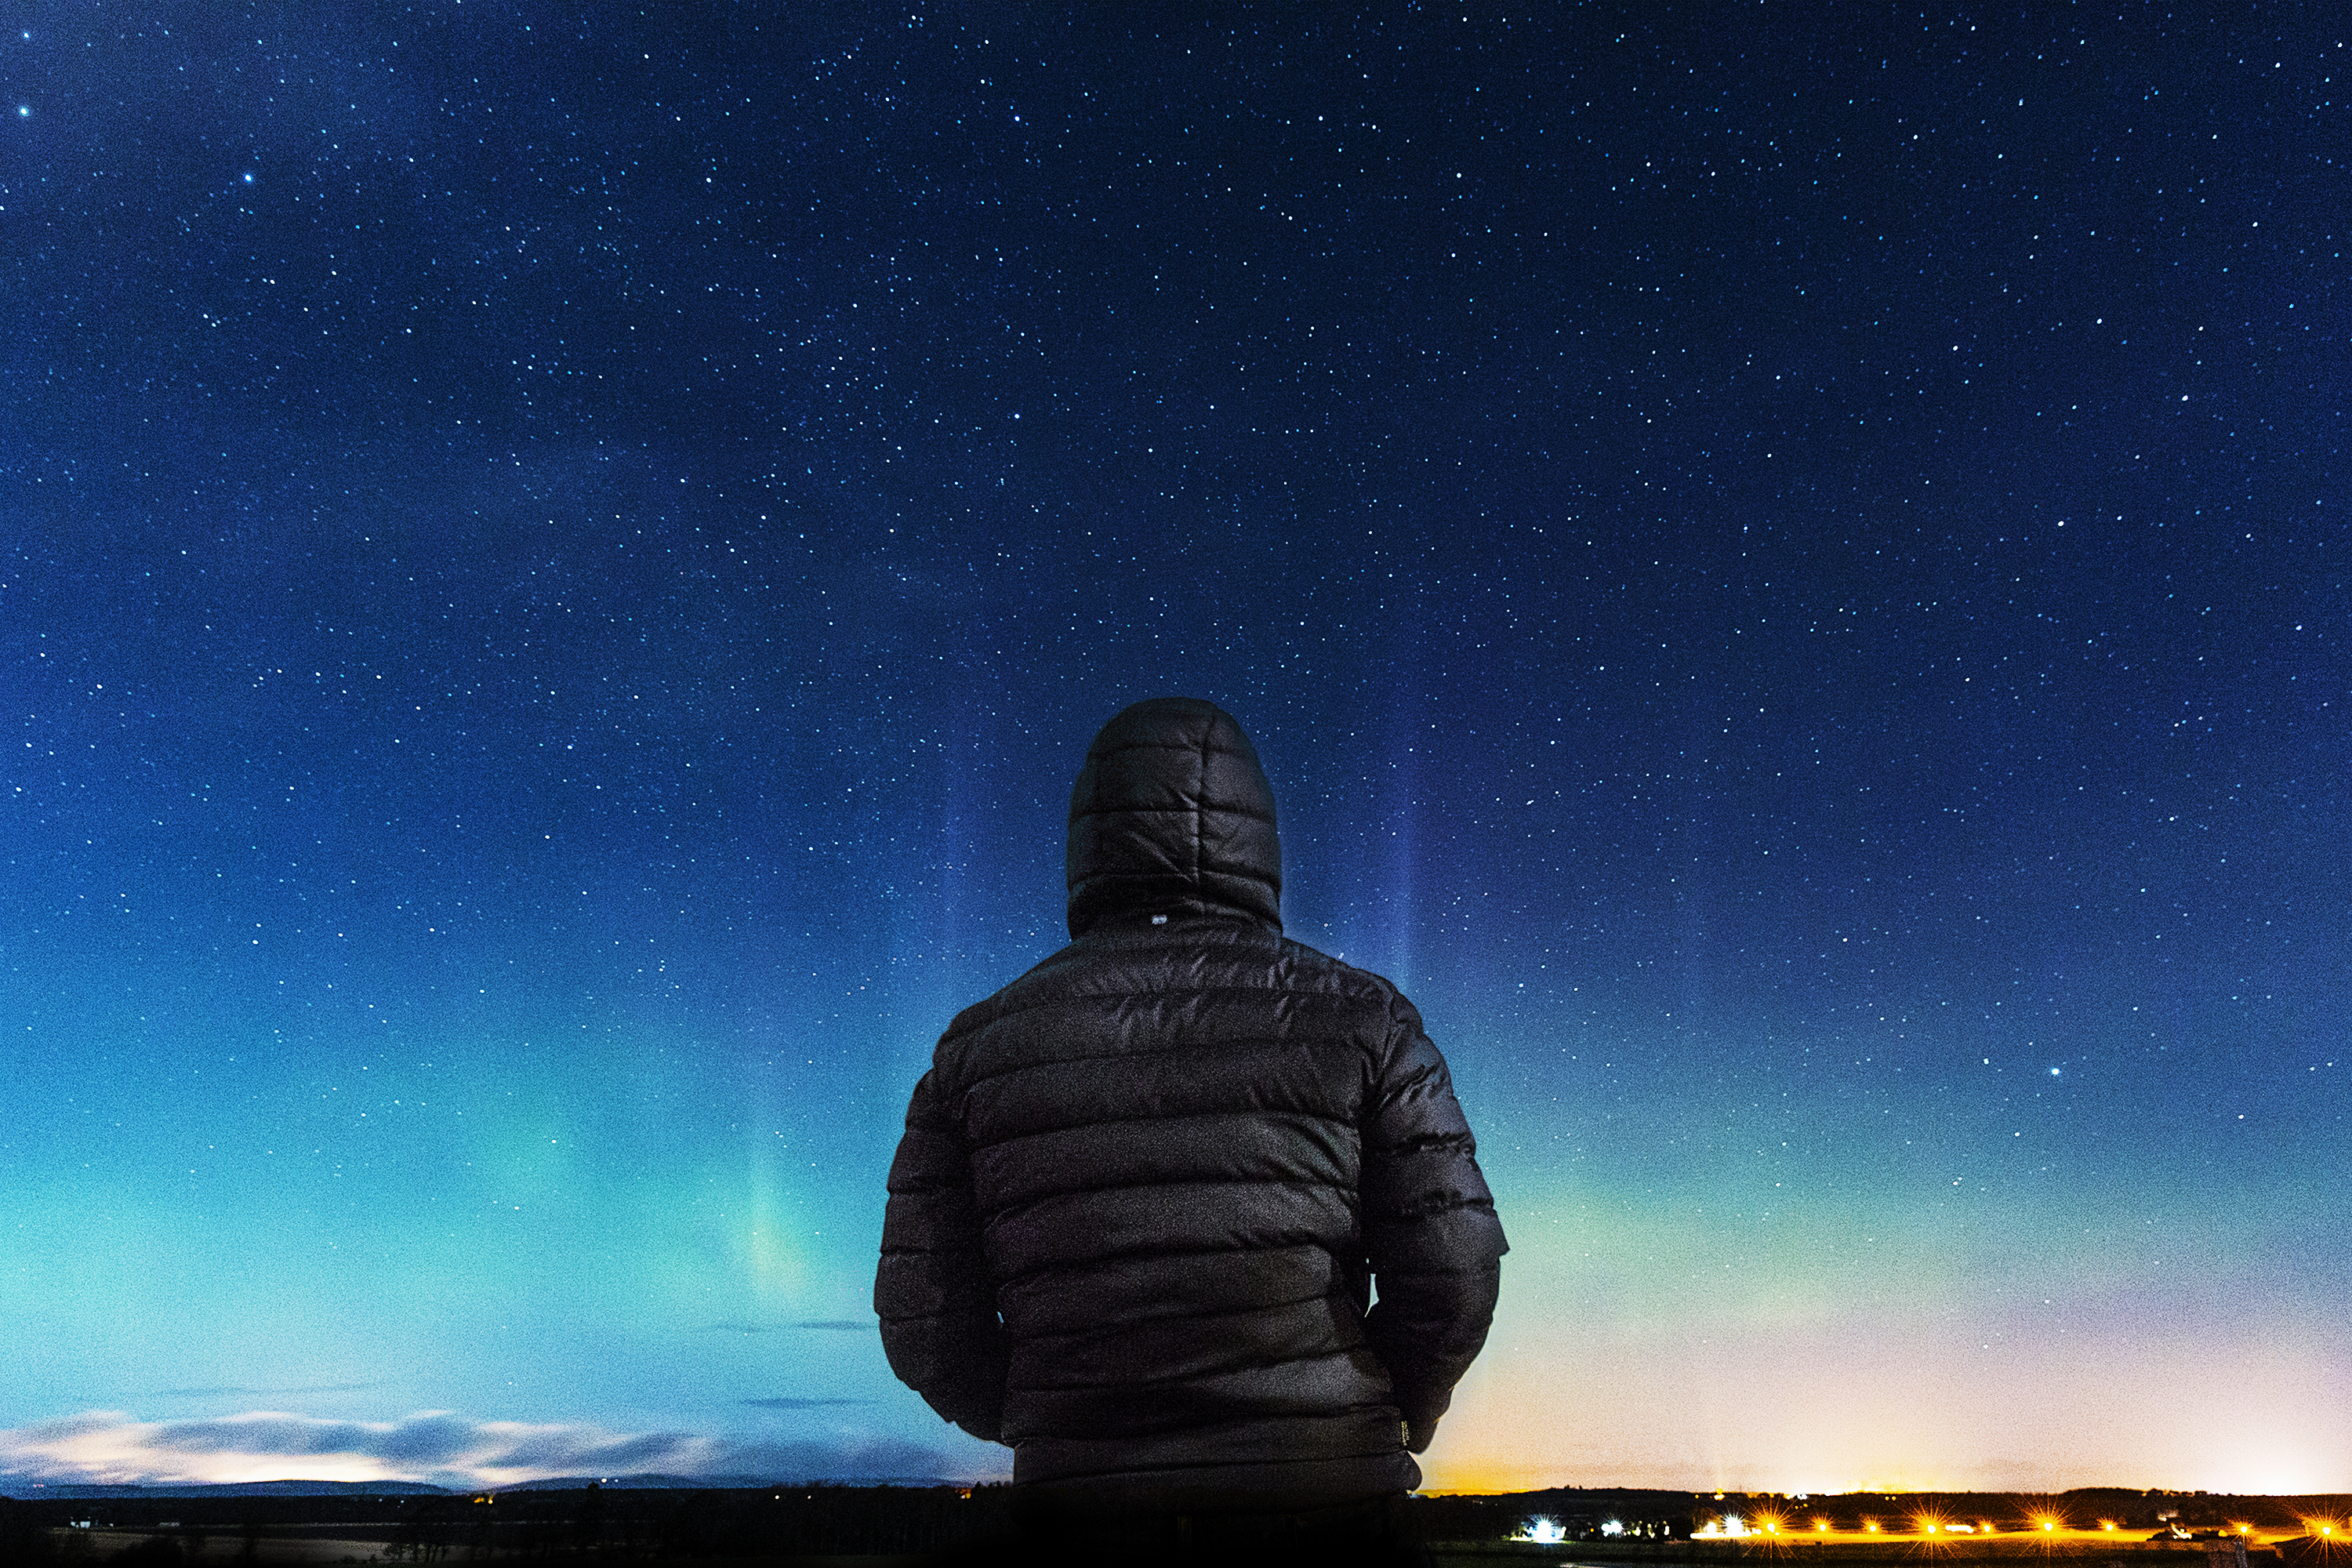
person, sky, night, star, atmosphere, solo, space, darkness, jacket, aurora, moonlight, outer space, astronomy, earth, stars, universe, midnight, screenshot, astronomical object, atmosphere of earth